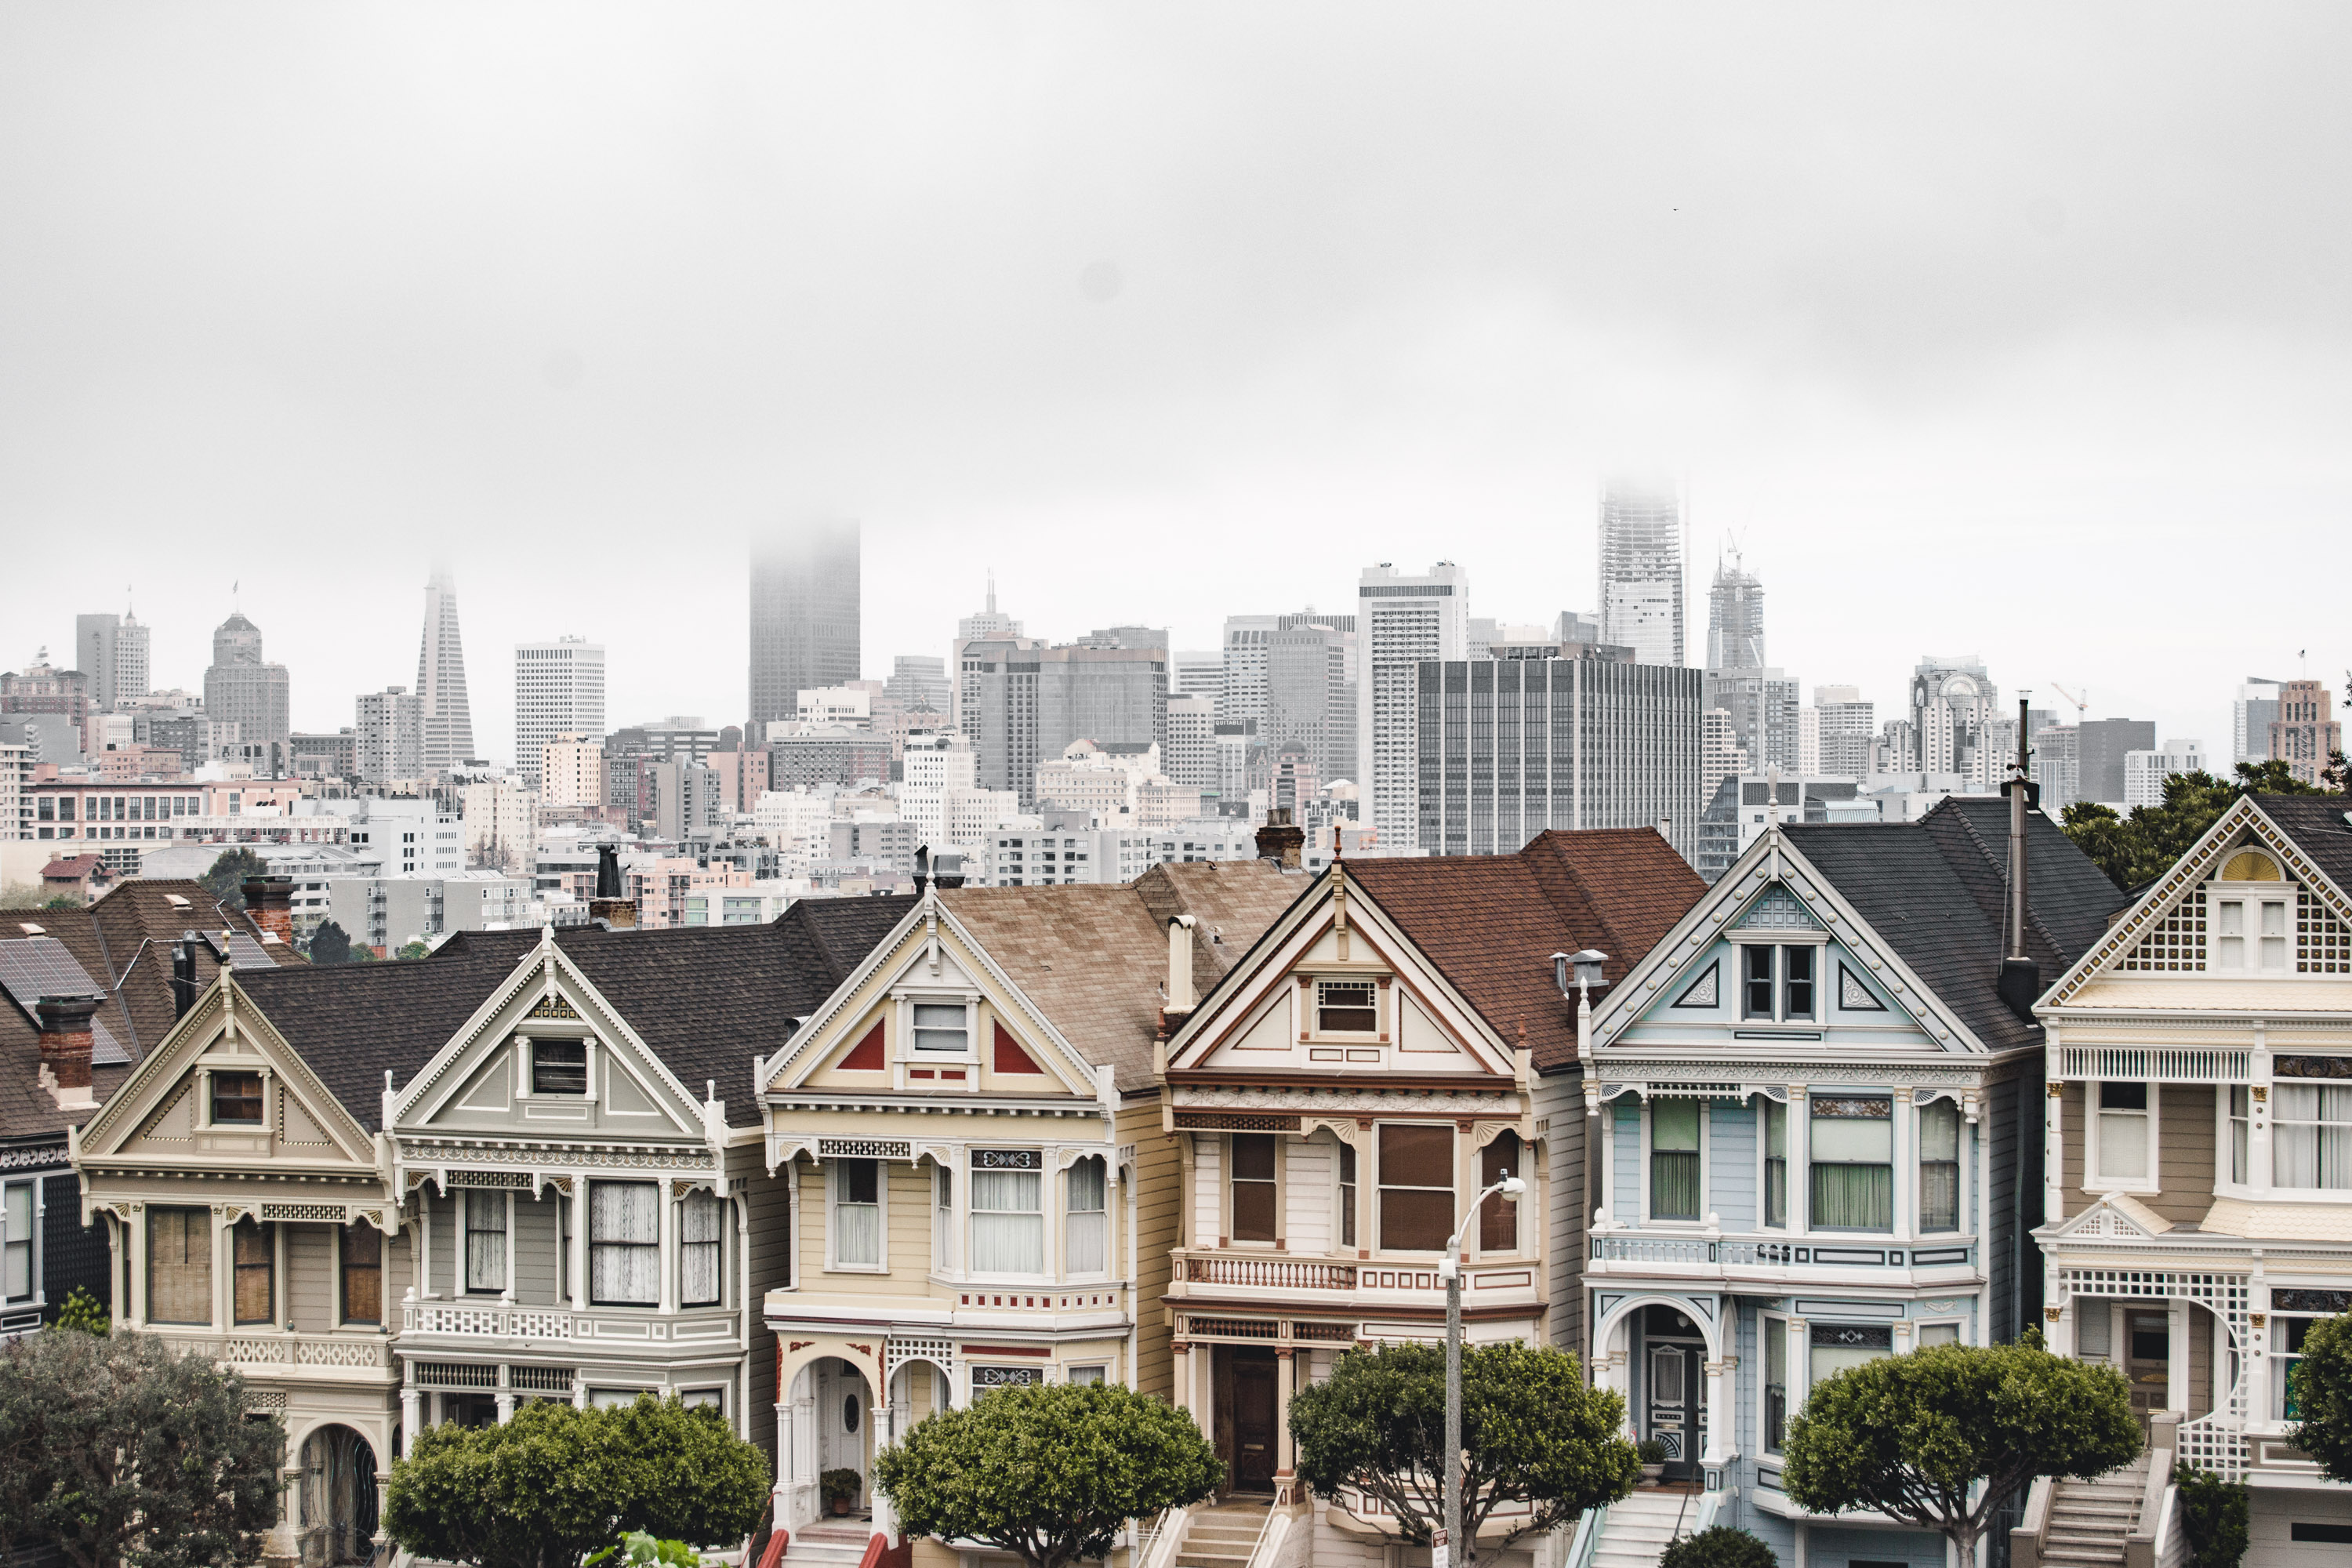
urban area, metropolitan area, residential area, city, property, building, daytime, human settlement, home, neighbourhood, architecture, roof, cityscape, house, town, sky, skyline, real estate, landmark, metropolis, atmospheric phenomenon, suburb, condominium, tower block, skyscraper, downtown, mixed use, apartment, urban design, cloud, tree, facade, estate, photography, landscape, plant, mansion, tourism